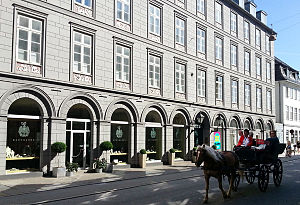
Christian Frederik Bredo Grandjean / Ejendomme
Grandjeans Gård 2013
Grandjeans Gaard (opført 1853-1854), 2013
Christian Frederik Bredo Grandjean var en dansk konditor.